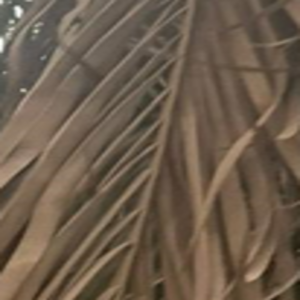
Label: Fusarium Wilt